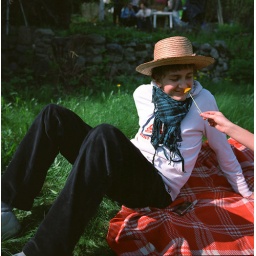
Teenager in a hat smels the flower